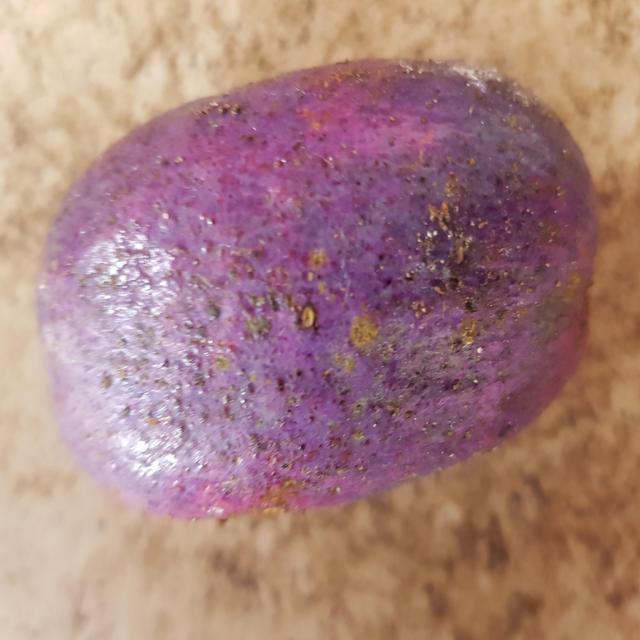
Plum grade: spotted